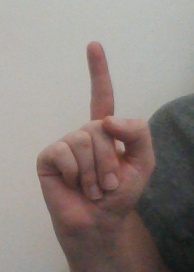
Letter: bb